Kevin Medel

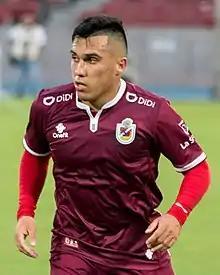
Medel with Deportes La Serena in 2020

Kevin Felipe Medel Soto (born 24 May 1996) is a Chilean footballer who plays as a central midfielder for Deportes Santa Cruz in the Primera B de Chile.